Alhambra Decree

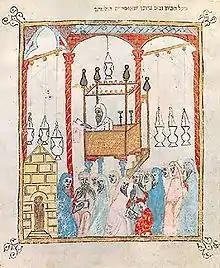
A service in a Spanish synagogue, from the "Sister Haggadah" (c. 1350). The Alhambra Decree would bring Spanish Jewish life to a sudden end.

The Alhambra Decree (also known as the Edict of Expulsion; Spanish: "Decreto de la Alhambra", "Edicto de Granada") was an edict issued on 31 March 1492 by the joint Catholic Monarchs of Spain, Isabella I of Castile and Ferdinand II of Aragon, ordering the expulsion of practising Jews from the Crowns of Castile and Aragon and its territories and possessions by 31 July of that year. Its primary purpose was to eliminate the influence of practising Jews on Spain's large formerly-Jewish "converso" New Christian population, to ensure the latter and their descendants did not revert to Judaism. Over half of Spain's Jews had converted as a result of the religious persecution and pogroms which occurred in 1391. Due to continuing attacks, around 50,000 more had converted by 1415. A further number of those remaining chose to convert to avoid expulsion. As a result of the Alhambra Decree and persecution in the years leading up to the expulsion of Spain's estimated 300,000 Jewish origin population, a total of over 200,000 had converted to Catholicism in order to remain in Spain, and between 40,000 and 100,000 remained Jewish and suffered expulsion. An unknown number of the expelled eventually succumbed to the pressures of life in exile away from formerly-Jewish relatives and networks back in Spain, and so converted to Catholicism to be allowed to return in the years following expulsion.